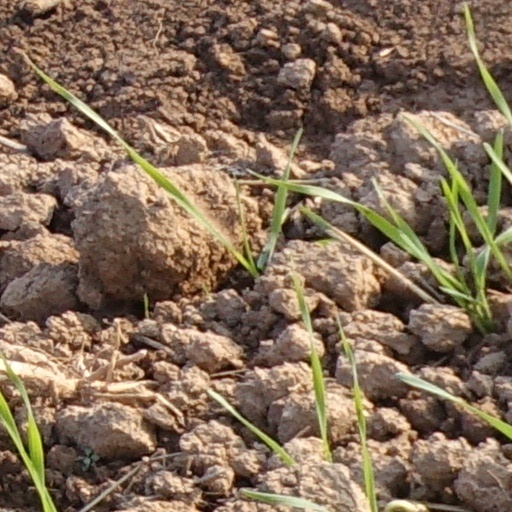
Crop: wheat